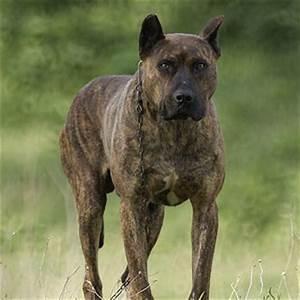
dog